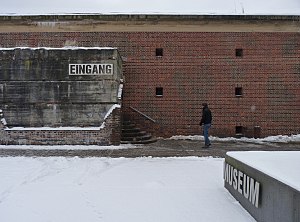
Peenemünde / Seværdigheder
Indgangen til Historisch-Technisches Informationszentrum. Indgangsbygningen er en af de få bygninger, der er bevaret fra det oprindelige kompleks.
Peenemünde er en by og kommune i det nordøstlige Tyskland, beliggende på øen Usedom under Landkreis Vorpommern-Greifswald. Landkreis Vorpommern-Greifswald ligger i delstaten Mecklenburg-Vorpommern. I DDR-tiden under den Kolde Krig blev Peenemünde brugt til militære formål, og det var derfor først efter Murens Fald i 1989, at offentligheden fik adgang til området.